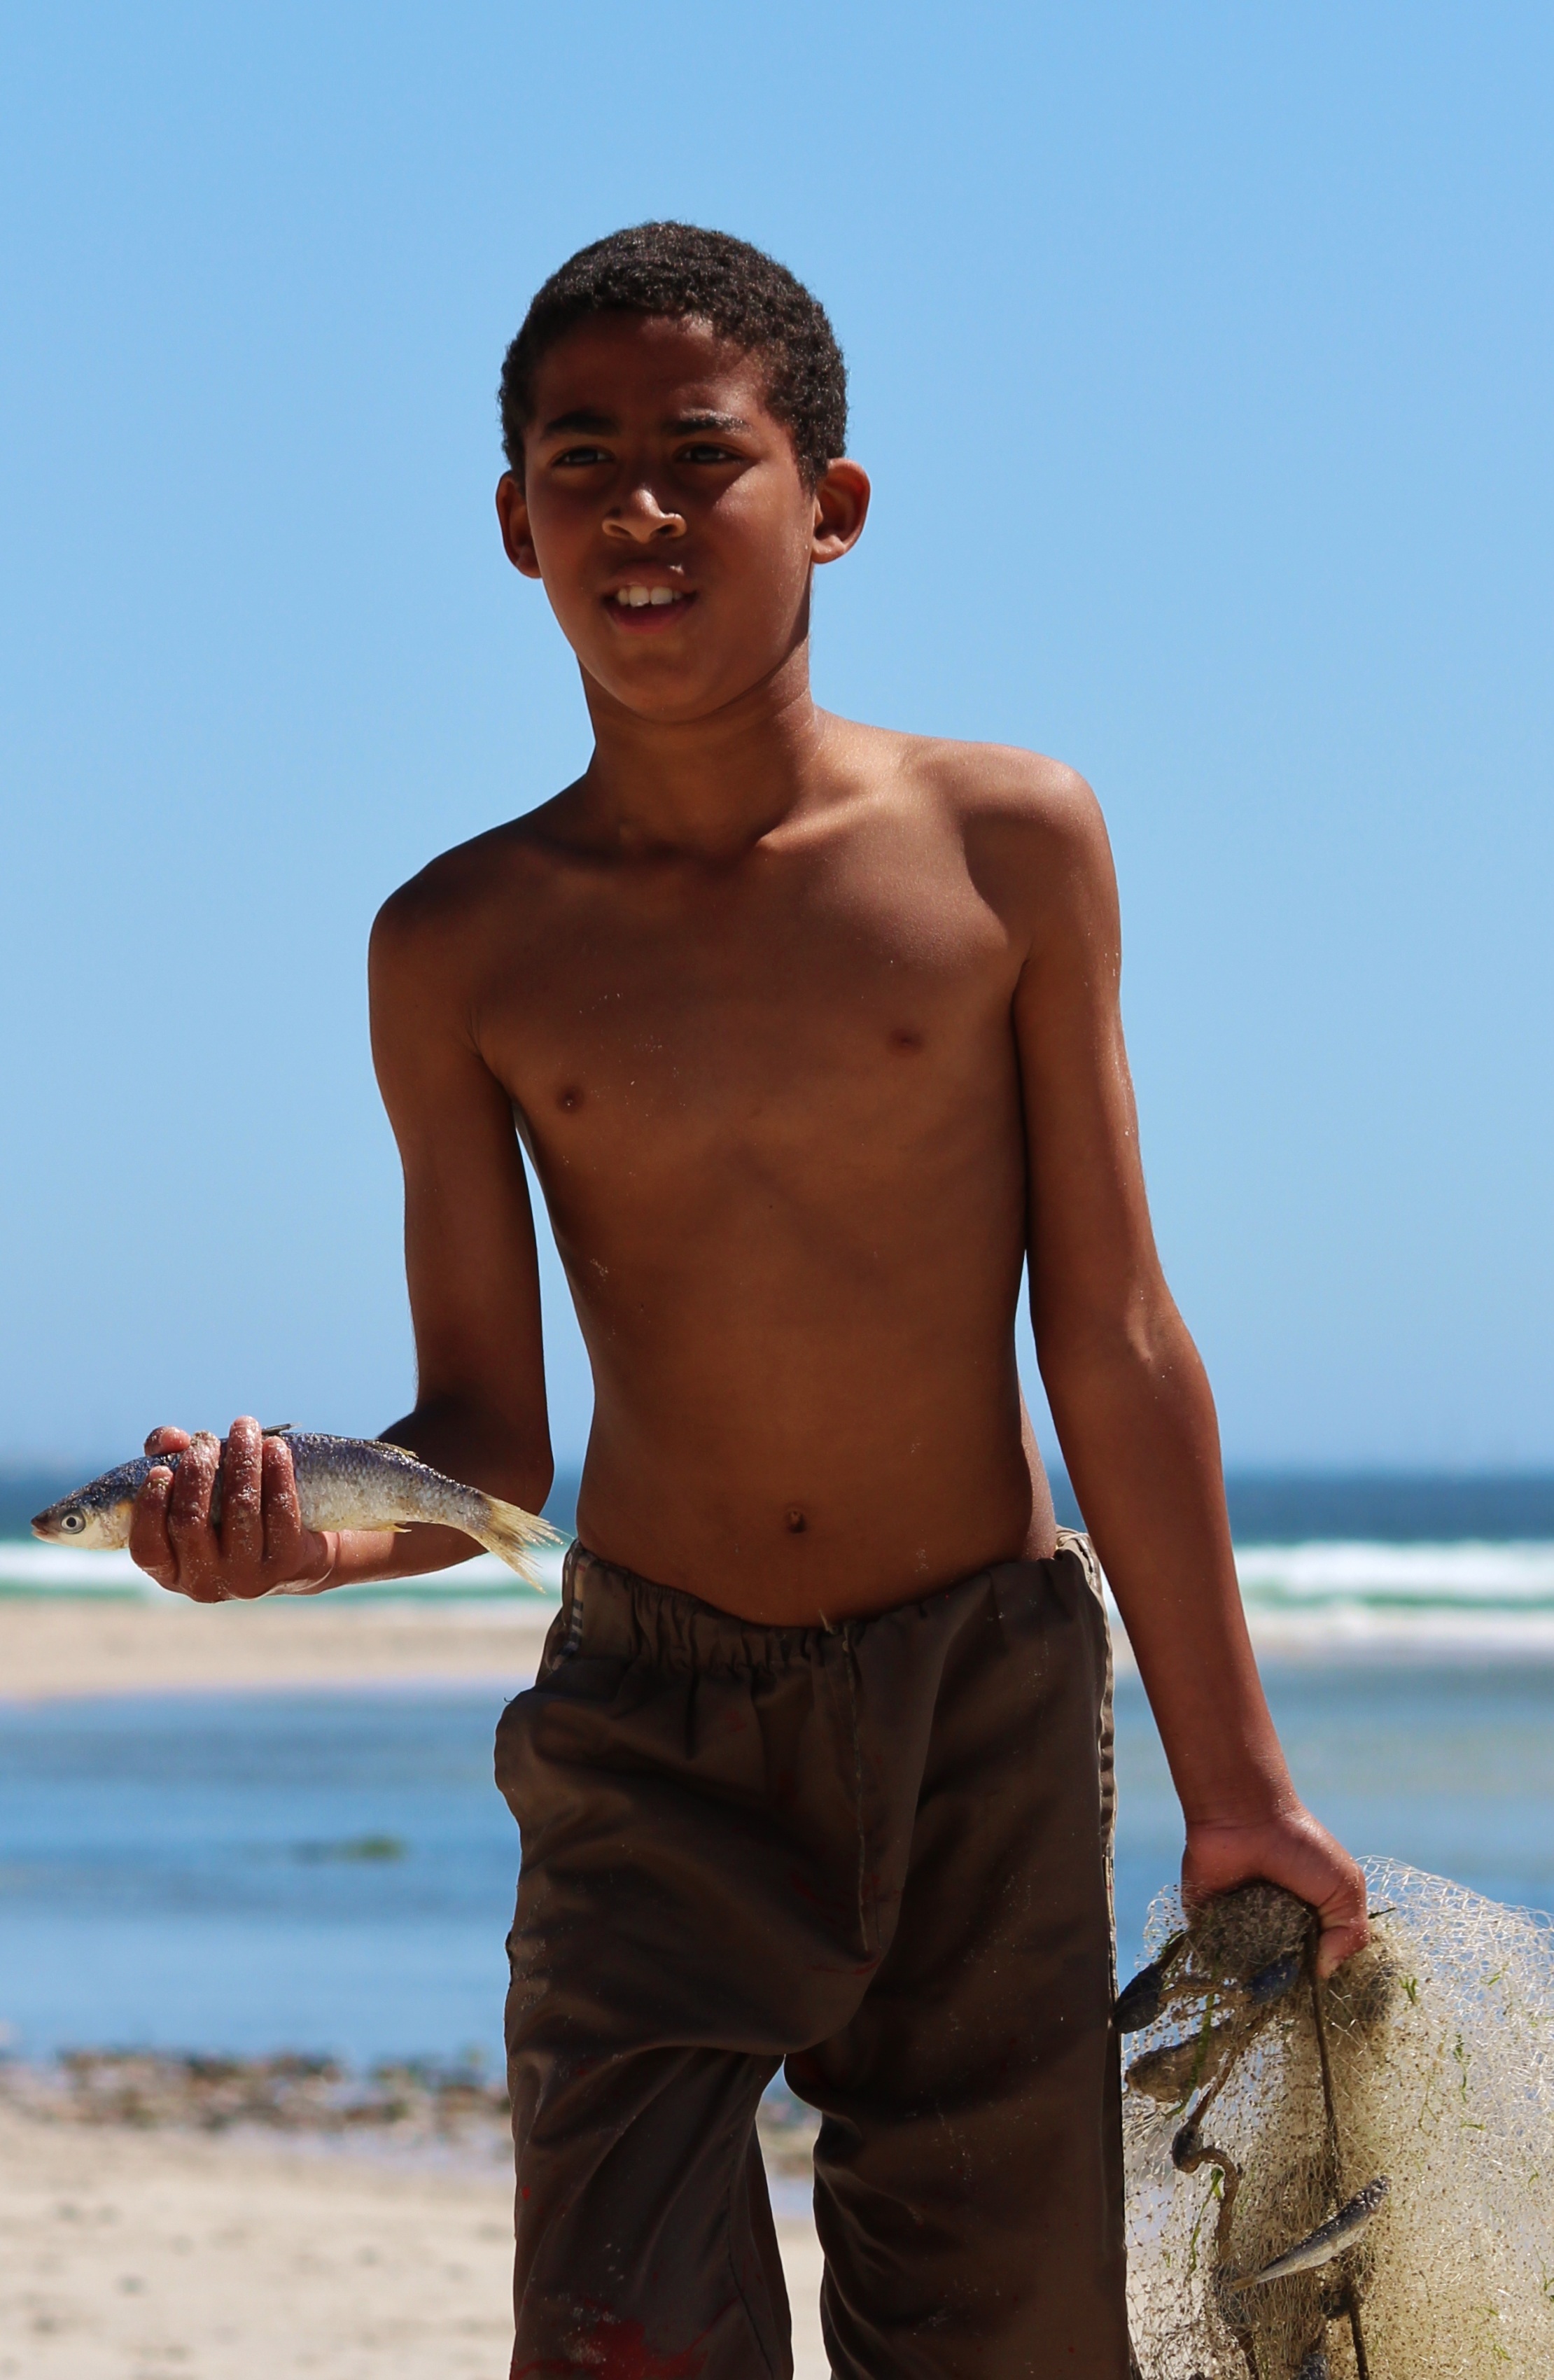
man, beach, sea, coast, sand, person, people, boy, vacation, male, model, spring, africa, child, black, fish, season, muscle, beauty, african, network, south africa, africans, photo shoot, barechestedness